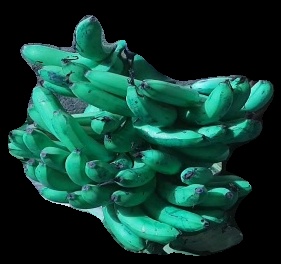
Variety: pachbale
Grade: grade3